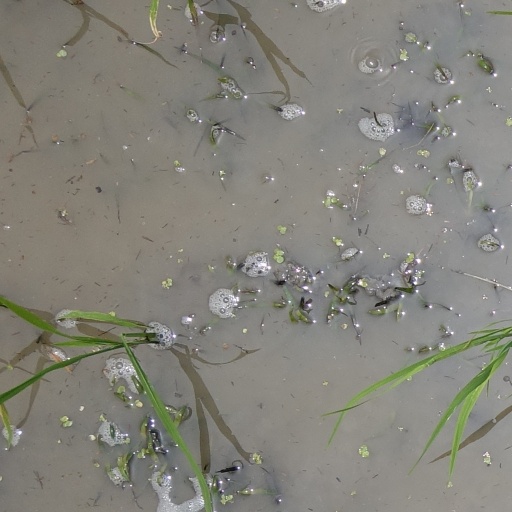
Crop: rice